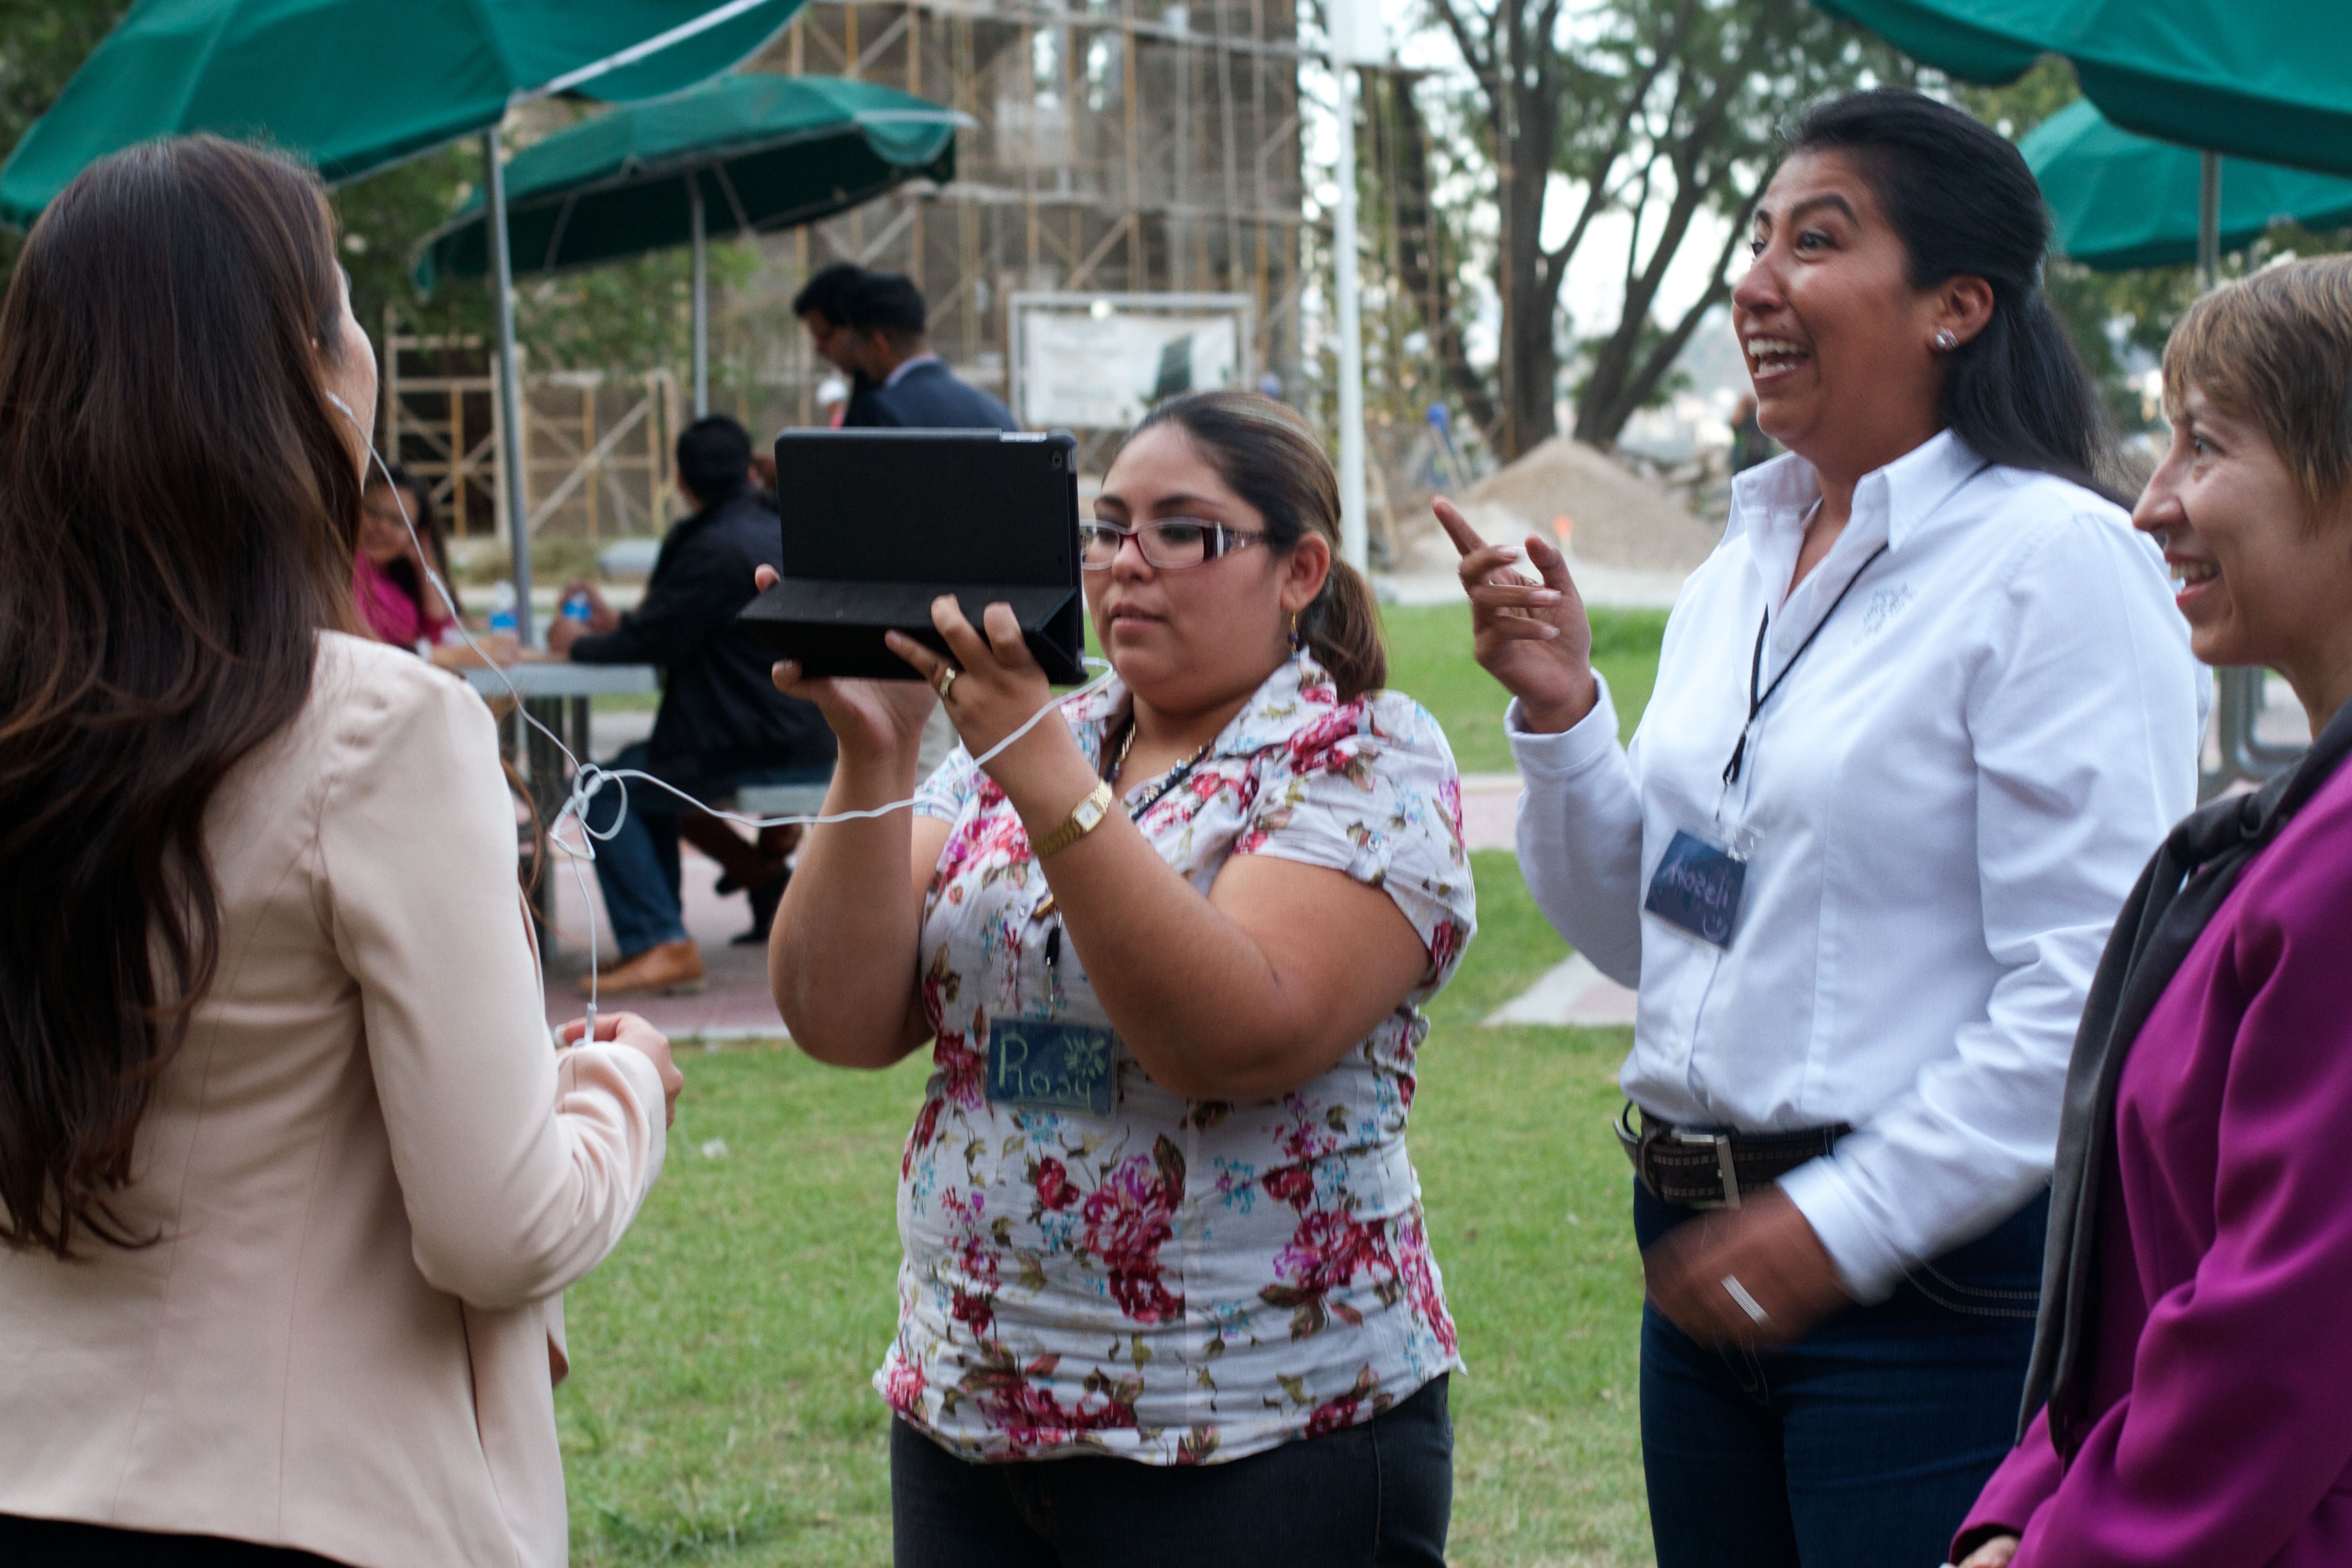
crowd, picnic